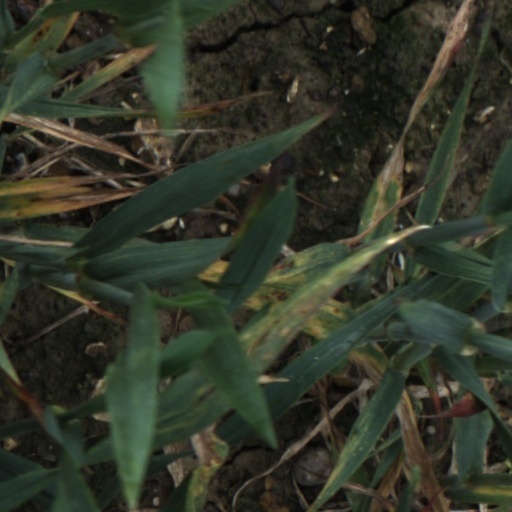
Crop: wheat